Celebrity influence in politics

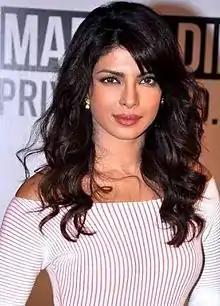
Priyanka Chopra is an avid supporter of UNICEF and partakes within the celebrity program. This picture takes place during the mobile application release date of UNICEF's application.

There are multiple cases of celebrities who have performed well in the polls and have become important political figures in their respective countries. Examples include Austrian-American bodybuilder and movie star Arnold Schwarzenegger, Italian comedian Beppe Grillo, Israeli television host Yair Lapid, Brazilian singer and composer Gilberto Gil, and Panamanian salsa singer and actor Rubén Blades.